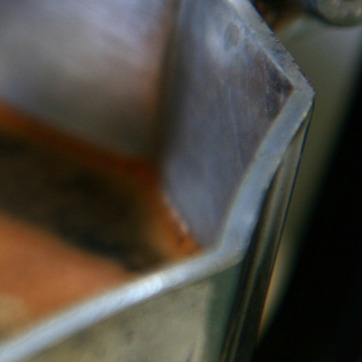
Material: metal